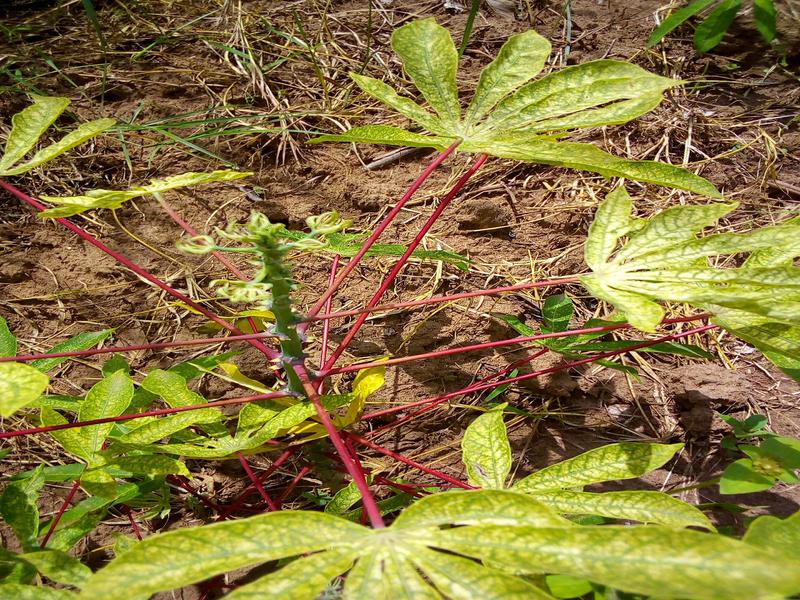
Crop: cassava
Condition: green_mottle